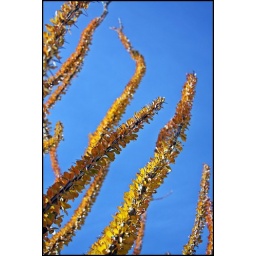
The ocotillo in full fall colors looking at the perfectly clear blue sky